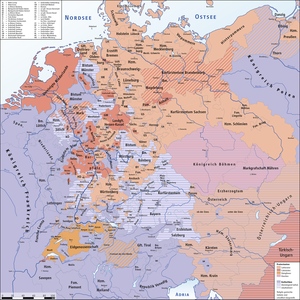
La paix d'Augsbourg est un compromis qui suspend les hostilités entre les États luthériens et les États catholiques dans le Saint-Empire romain germanique, le 25 septembre 1555. Ce compromis est fondé sur le principe : « cujus regio, ejus religio ».
La guerre de Quatre-Vingts Ans avec lesquelles se confondent les guerre de Trente Ans et guerre franco-espagnole se concluent au milieu du XVIIᵉ siècle par les traités de Westphalie et le traité des Pyrénées.
Inventaire du patrimoine protestant de Lorraine classé par département et par lettre alphabétique de communes.
Le protestantisme est l'une des principales branches du christianisme avec le catholicisme et l'orthodoxie. Entendu largement, le protestantisme est l'ensemble des églises qui sont issues de la Réforme, selon Le Petit Larousse. Selon cette perspective, le protestantisme englobe des mouvements variés, tels les luthériens, presbytériens, réformés, méthodistes, évangéliques. En 2011, l'ensemble de ces Églises regroupent environ 37 % des chrétiens, soit 800 millions de protestants.
1618 est une année commune commençant un lundi.